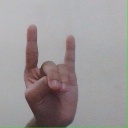
अक्षर: श